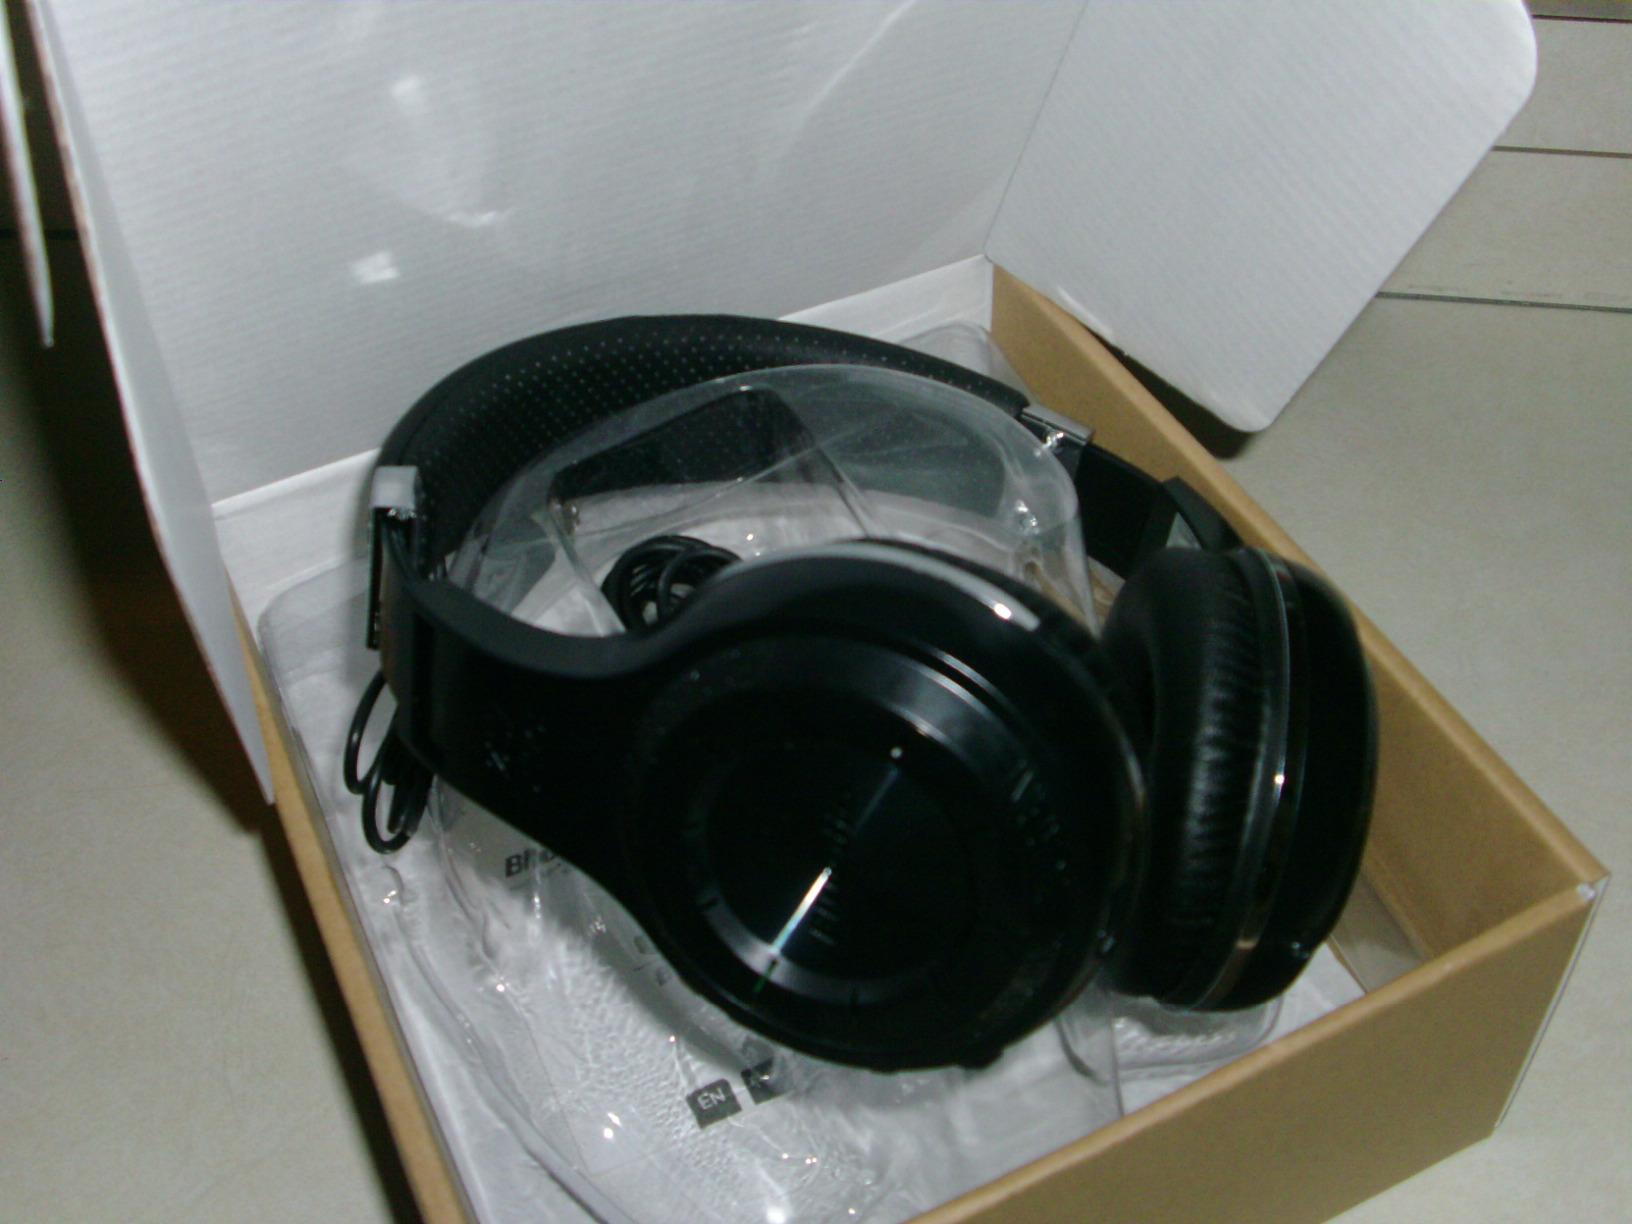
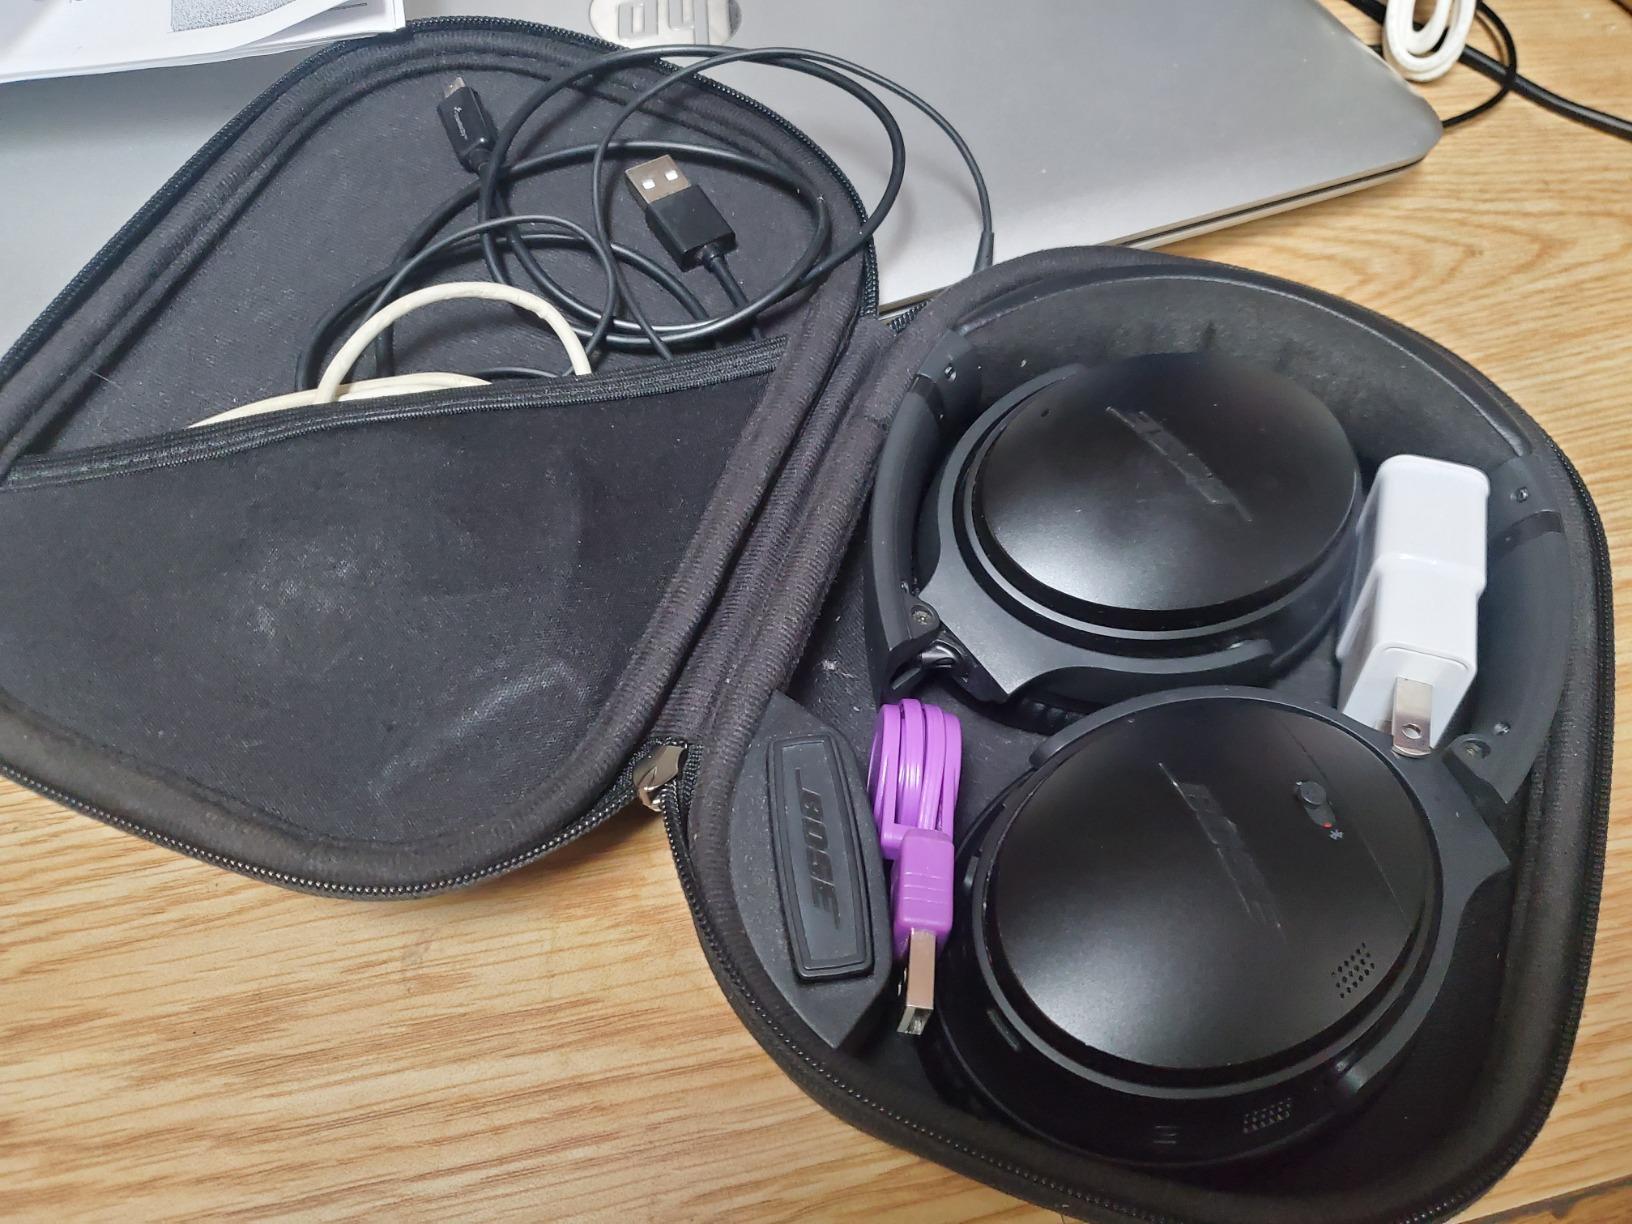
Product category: headphones
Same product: no